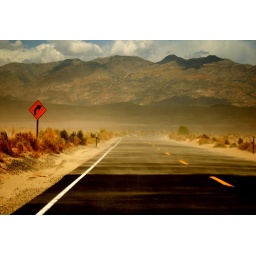
death valley road under sand storm